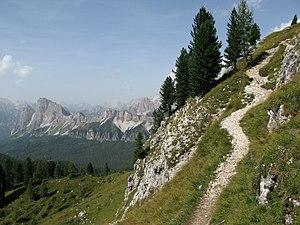
Sentier N°213, Faloria, Cortina d'Ampezzo, Belluno, Italia